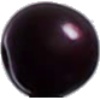
Label: cherry_wax_black